Asus ZenFone 6

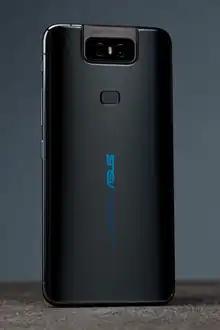
The ZenFone 6 in Midnight Black

Before the ZenFone 6 was partially unveiled at the Mobile World Congress (MWC Barcelona), information about prototype devices was leaked but none of the depicted devices were marketed to the public. In October 2018, an alleged leak of a prototype smartphone with a semi-circular, off-centre cutout for the front-facing camera was circulated. In February 2019, another leaked image showed a more conventional device with thick bezels and an iridescent back. Both leaked images showed a device with conventional, vertical, triple-camera array on the rear.